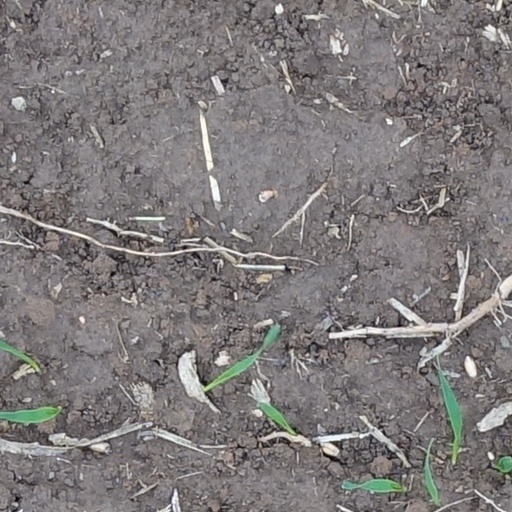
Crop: wheat